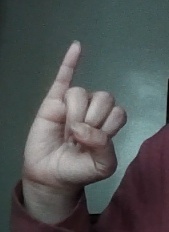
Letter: meem